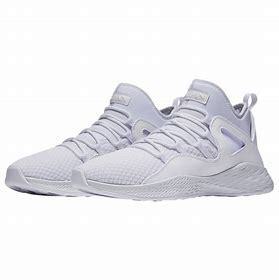
Brand: Jordan
Model: Formula 23